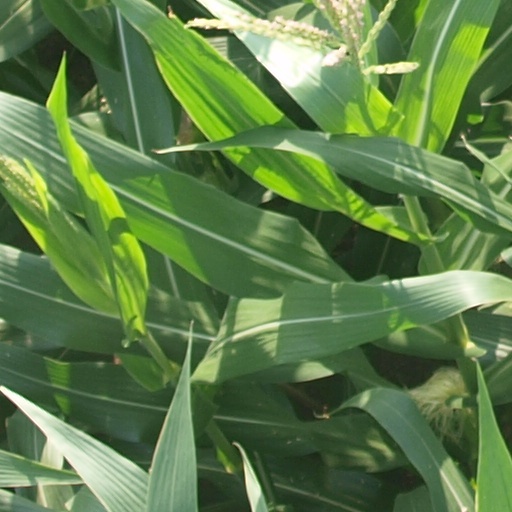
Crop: maize; corn